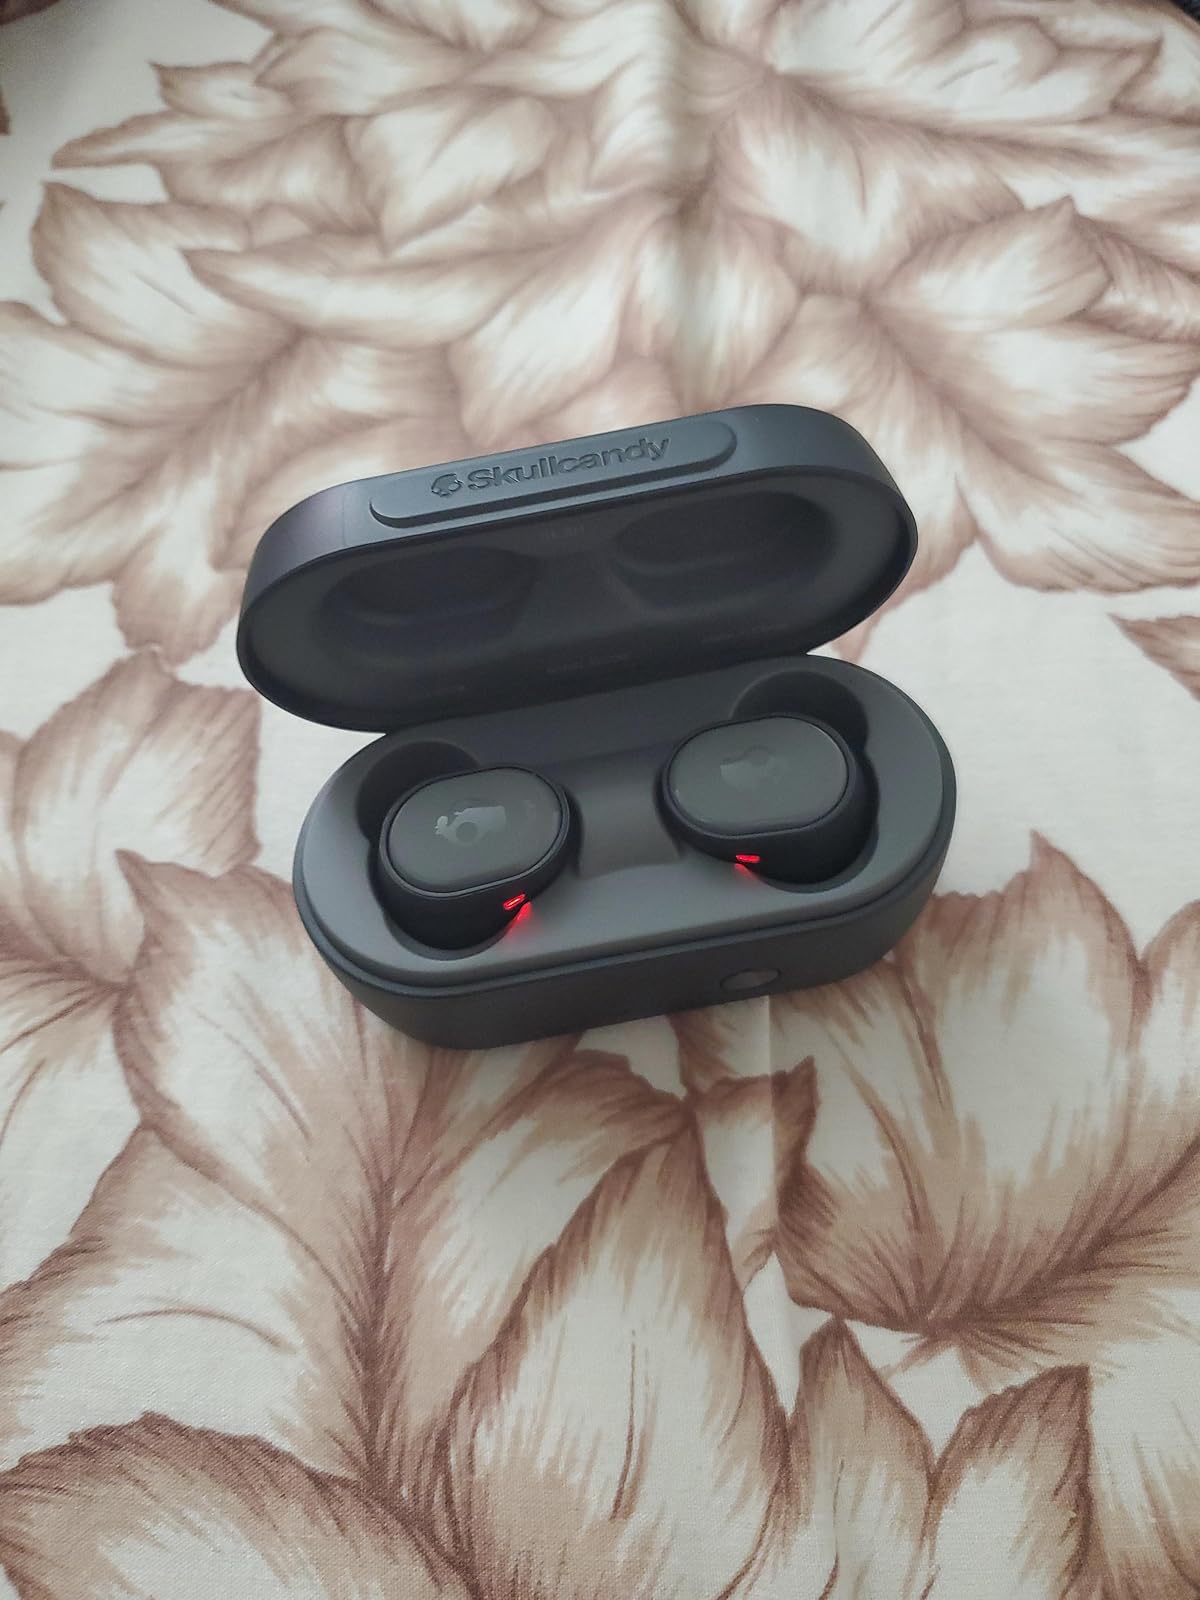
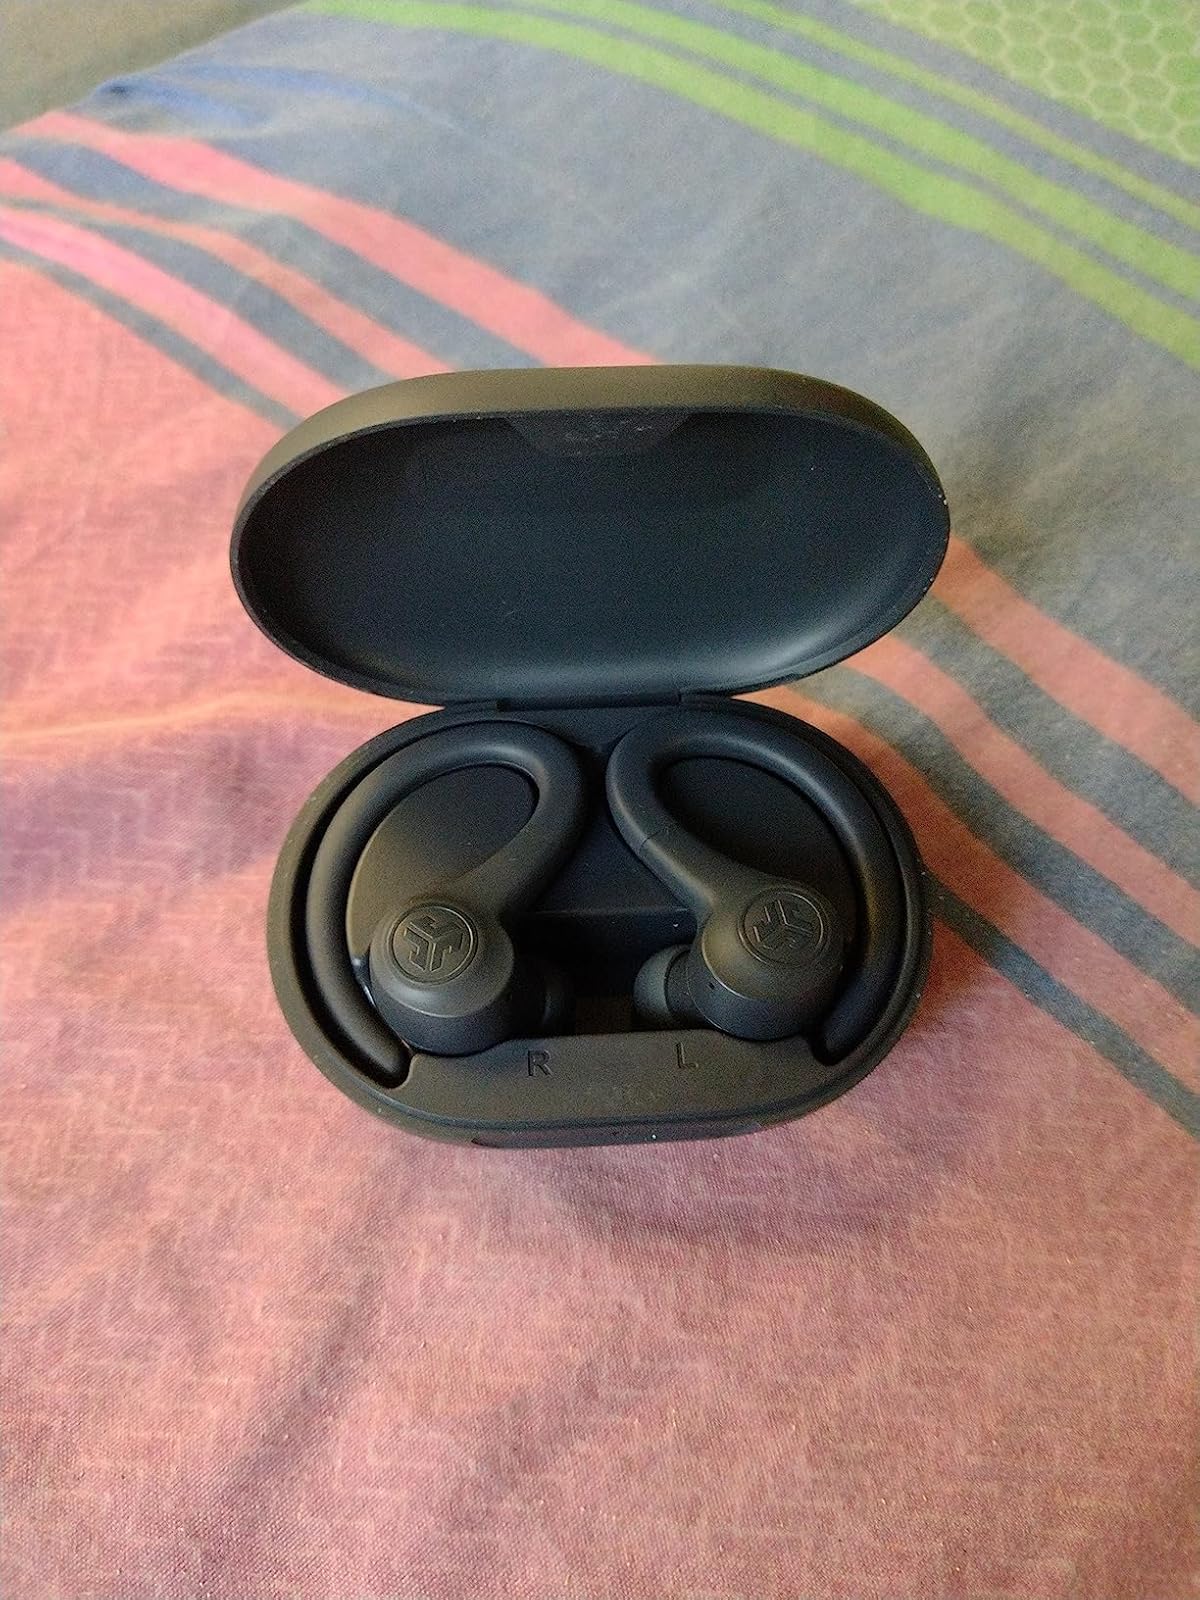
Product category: earbuds
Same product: no